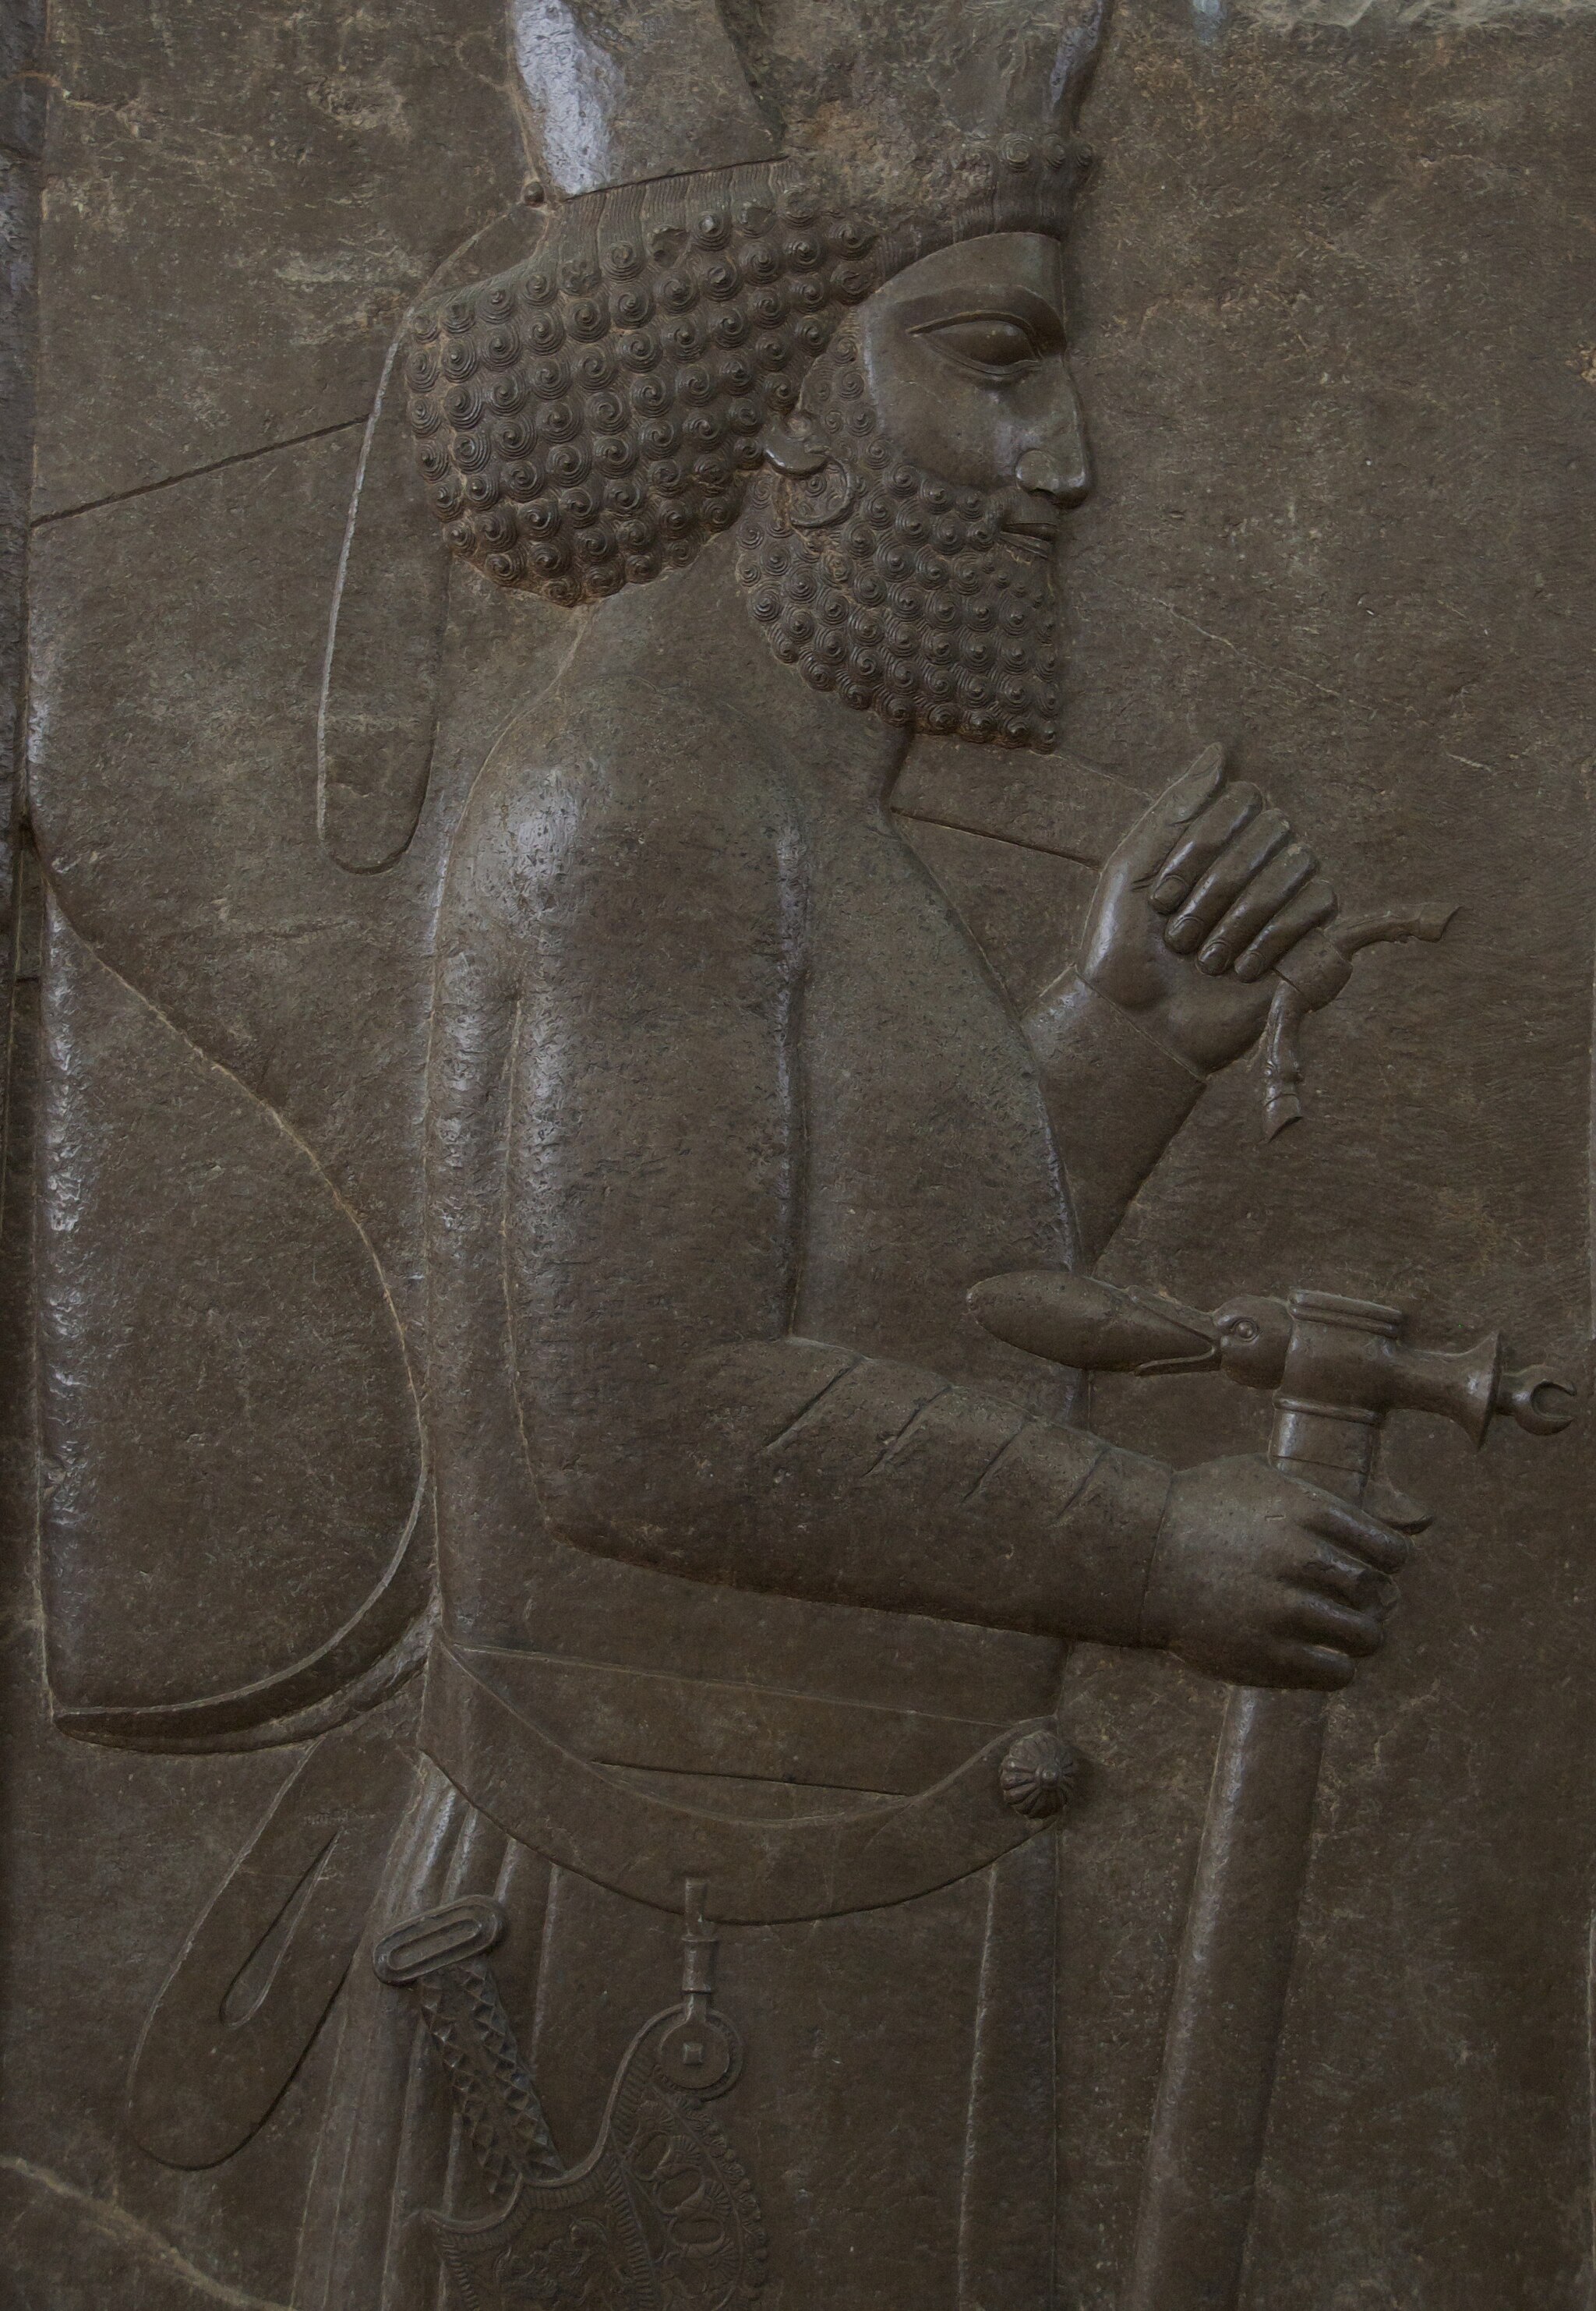
Title: Xerxes Personal Weapons Bearer (4735468437)
Description: King Xerxes' personal weapons bearer, from the Treasury Reliefs. Originally at Persepolis, the Reliefs are now in the National Archaeological Museum, Tehran. A detailed description of this figure's accoutrements appears beneath my photo of the entire relief earlier in the photostream
Date: 2010-04-10 11:40
Categories: Taken with Nikon D300, Flickr images reviewed by File Upload Bot (Magnus Manske), Audience scene of Darius (or Xerxes I), Reliefs from Persepolis